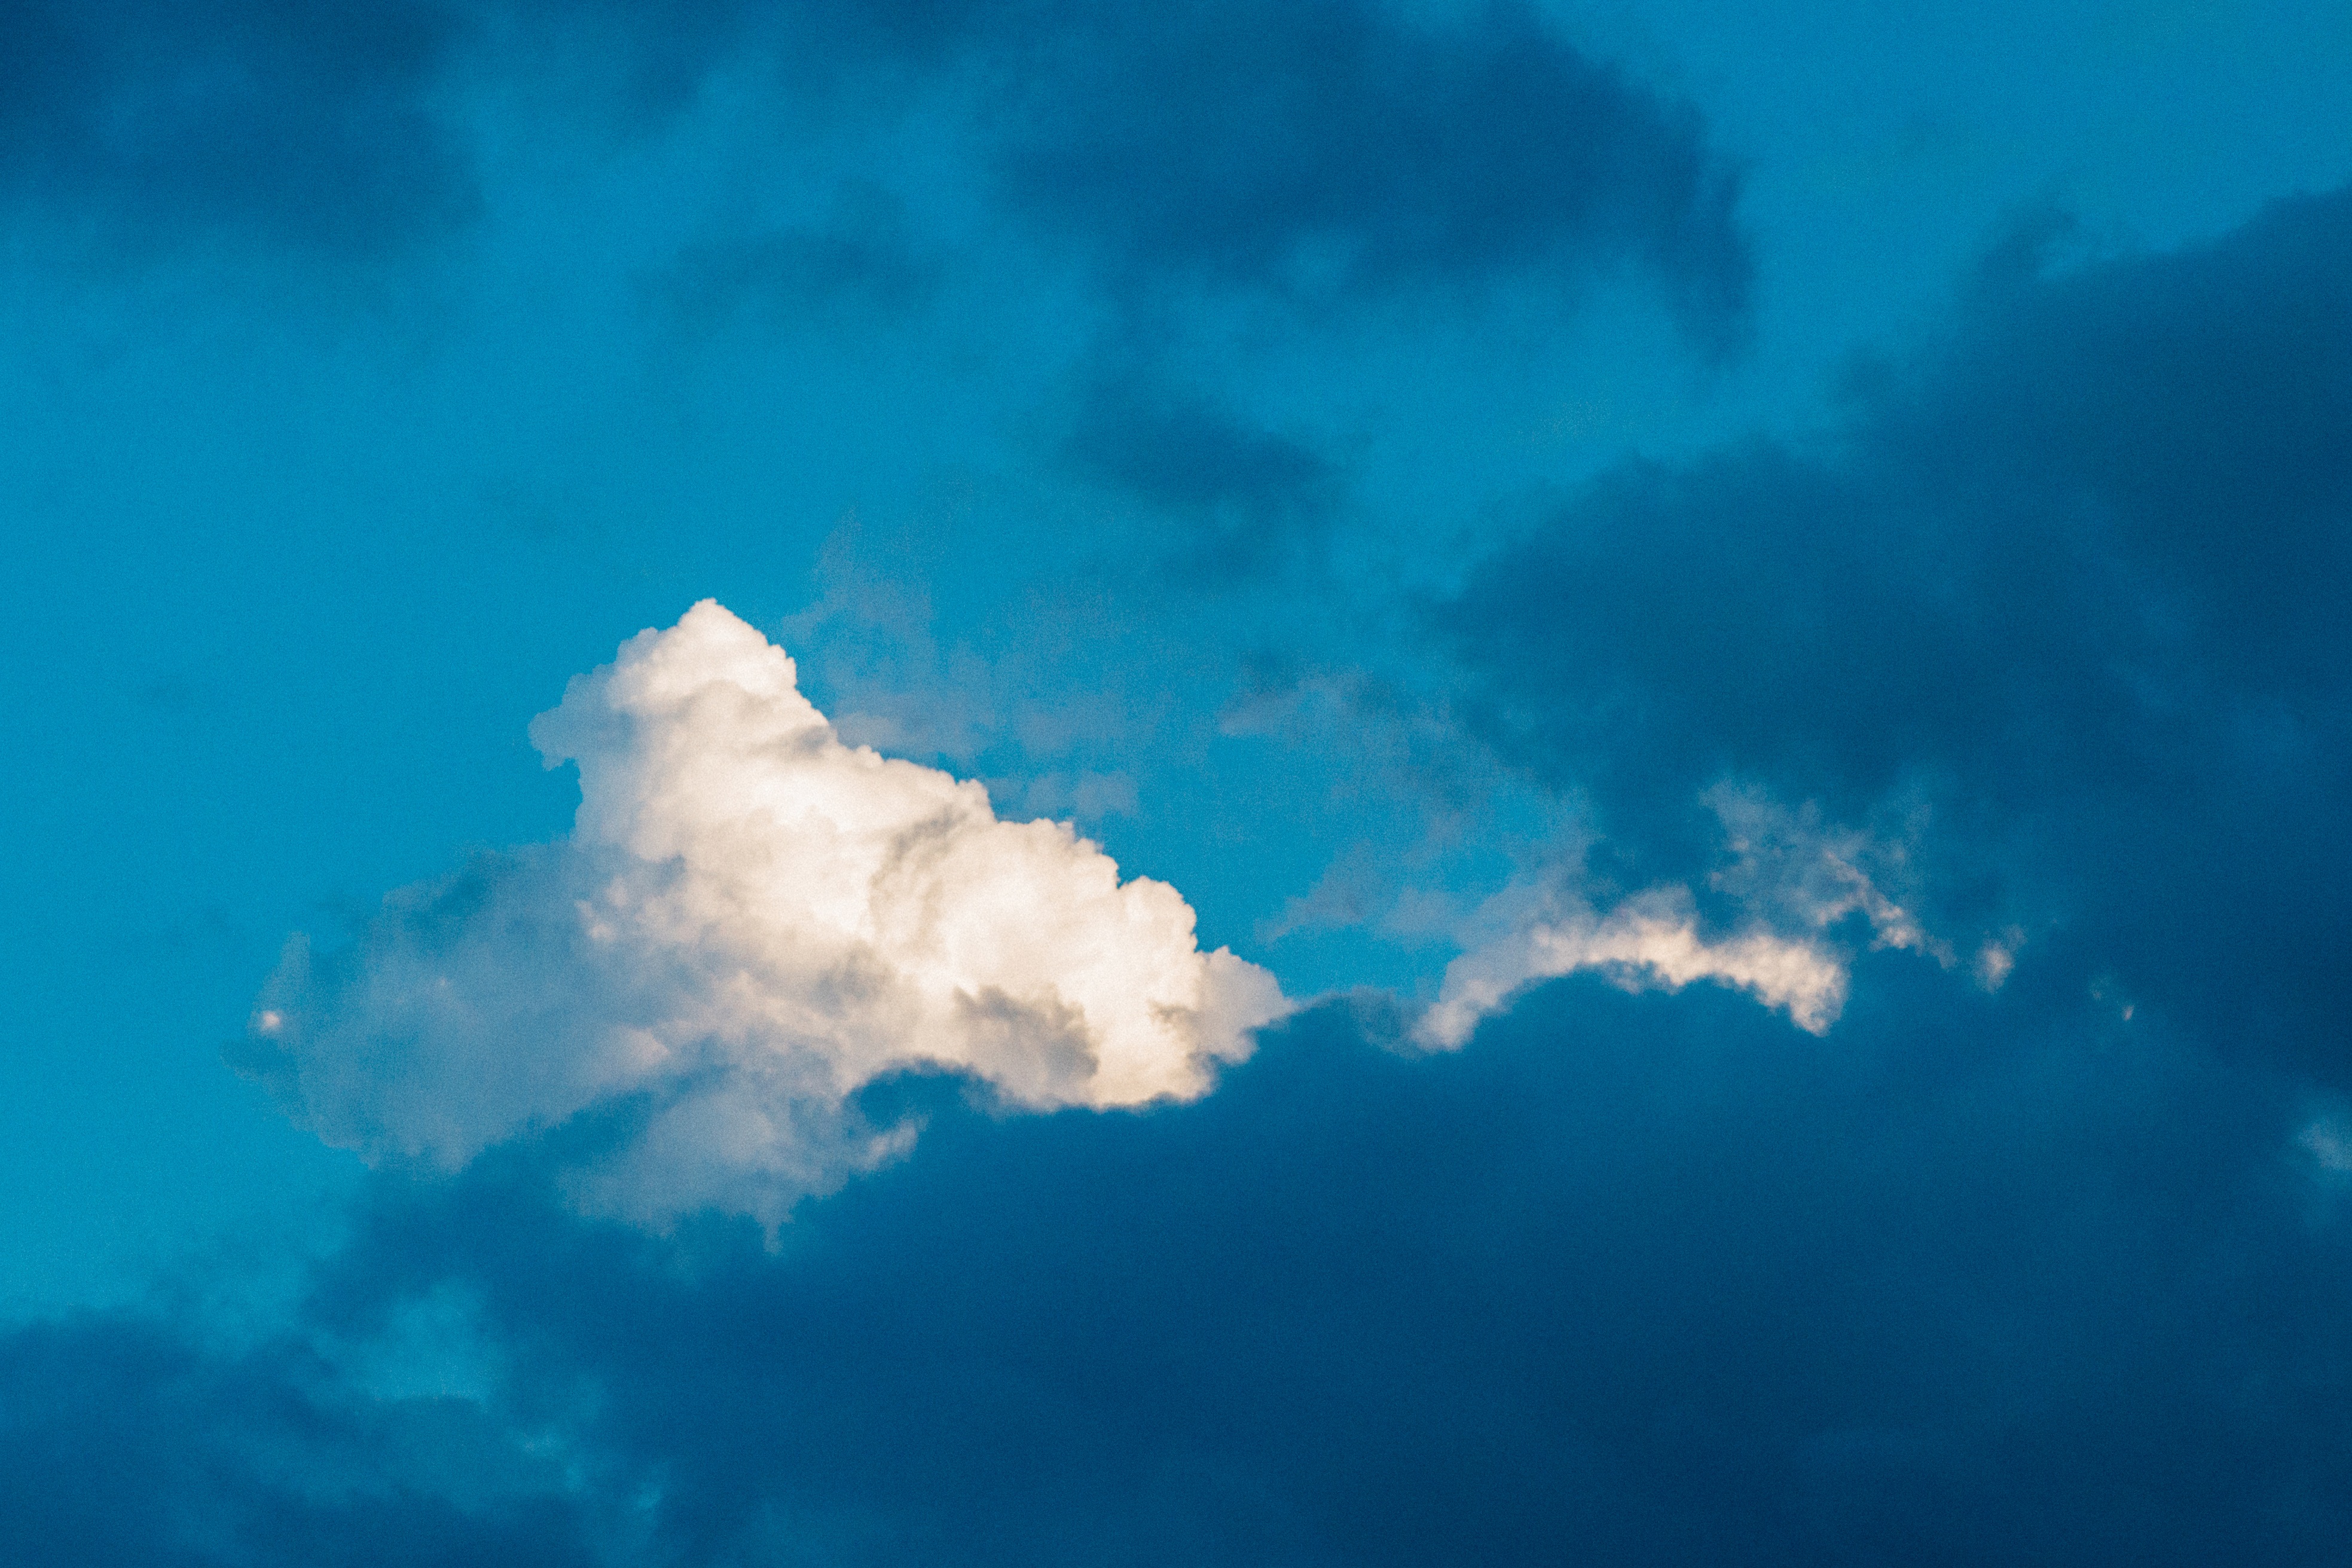
sea, nature, ocean, horizon, cloud, sky, sunlight, wave, atmosphere, underwater, cumulus, blue, clouds, meteorological phenomenon, atmosphere of earth, wind wave